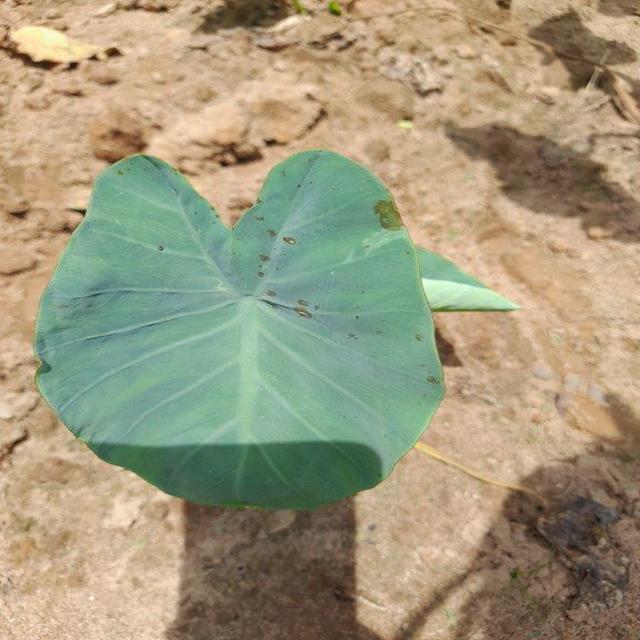
Label: Early_Blight